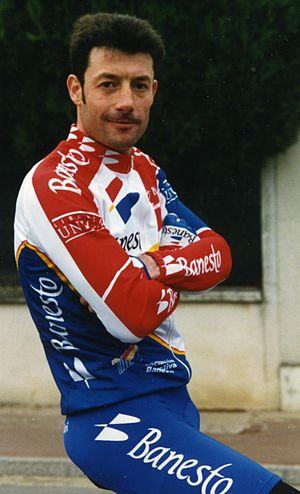
A LAMOTTE-BEUVRON AU JUBILE DE PATRICE ESNAULT
Jean-François Bernard, né le 2 mai 1962 à Luzy, dans le département de la Nièvre, est un coureur cycliste français, professionnel de 1984 à 1996.